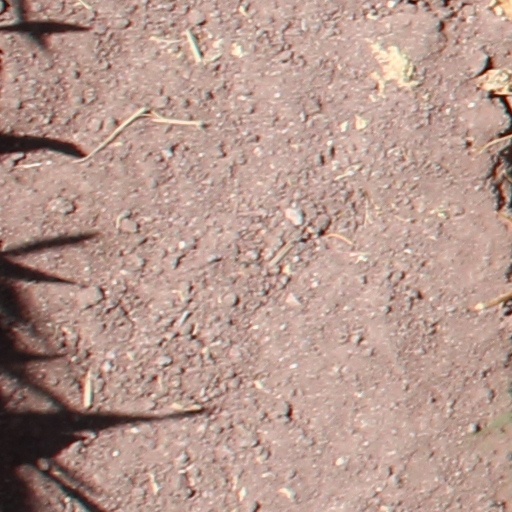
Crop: wheat